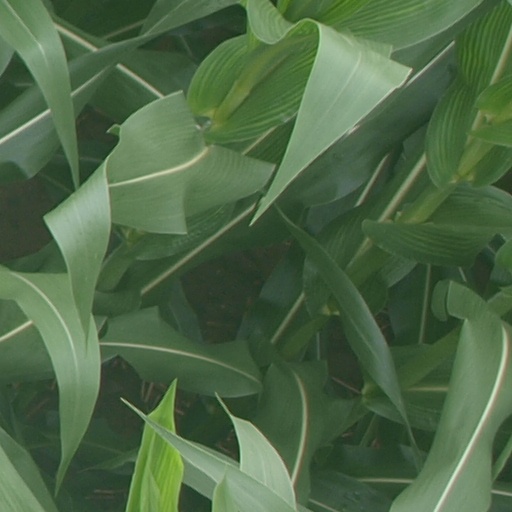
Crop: maize; corn